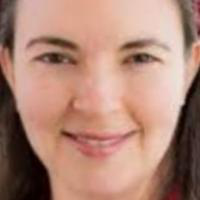
Age group: age 31-40